Nou Mestalla

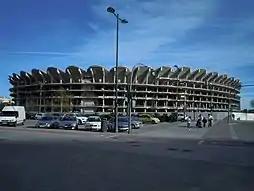
State of the stadium in 2013

Nou Mestalla is a partially built football stadium in Valencia, Spain, intended as a replacement for Valencia's current stadium, the Mestalla. The basic concrete structure of the stadium was built between August 2007 and February 2009, but work was then halted for financial reasons. Following multiple redesigns, all of which reduced the final capacity, construction work eventually resumed in January 2025.